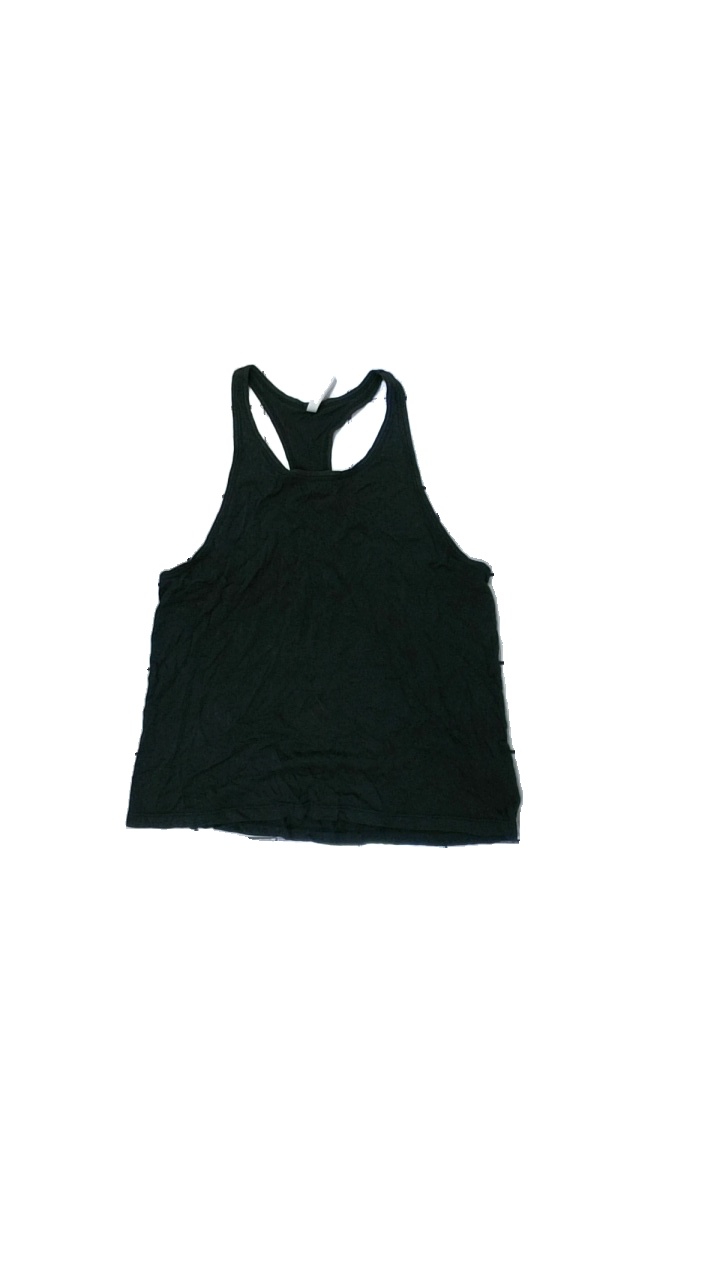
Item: Tank Top (Ladies)
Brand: Filippa K
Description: svart linne
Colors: Black
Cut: Regular
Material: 100% viscose
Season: Summer
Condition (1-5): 4
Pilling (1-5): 5
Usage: Reuse
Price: <50